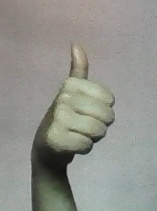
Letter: aleff